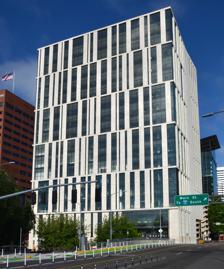
Building: Multnomah County Central Courthouse
Country: United States of America
Year built: 2020
Courthouse in Portland, Oregon, U.S. Not to be confused with Multnomah County Courthouse . Multnomah County Central Courthouse Viewed from east in July 2021 General information Status Open Location 1200 SW First Ave., Portland, Oregon , U.S. Coordinates 45°30′50″N 122°40′30″W / 45.514°N 122.675°W / 45.514; -122.675 Groundbreaking October 2016 Topped-out November 9, 2018 Completed September 2020 Opened October 5, 2020 Cost $324.5 million Owner Multnomah County Height 325 feet (99 m) Technical details Floor count 17 Design and construction Architect(s) SRG Partnership Main contractor Hoffman Construction Company References https://multco.us/central-courthouse/news/contractor-teams-selected-downtown-courthouse The Multnomah County Central Courthouse serves as the courthouse for Multnomah County, Oregon . It is located in downtown Portland, Oregon , the county seat. It opened in October 2020, replacing a nearby building that had been constructed between 1909 and 1914. Ground was broken on the project to build the new courthouse in October 2016, at which time it was scheduled to be completed in 2020 and cost $300 million. It reached its full height of 325 feet (99 m) on November 9, 2018. The building opened to the public on October 5, 2020. See also List of tallest buildings in Portland, Oregon Veritable Quandary References